Magnetic-tape data storage

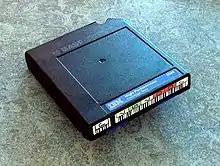
An IBM 3590 data cartridge can hold up to 10GiB uncompressed.

A different type is the endless tape cartridge, which has a continuous loop of tape wound on a special reel that allows tape to be withdrawn from the center of the reel and then wrapped up around the edge, and therefore does not need to rewind to repeat. This type is similar to a single-reel cartridge in that there is no take-up reel inside the tape drive.